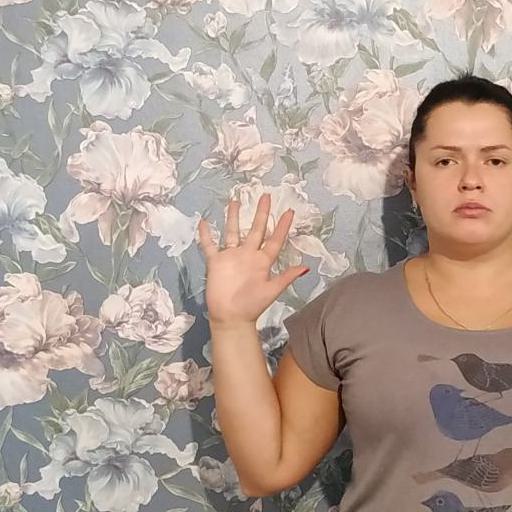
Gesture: palm